Sharston

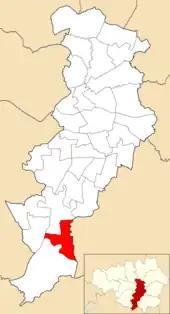
Sharston electoral ward within Manchester City Council

Sharston is part of the Wythenshawe and Sale East constituency, represented by the Labour Party MP Mike Kane.